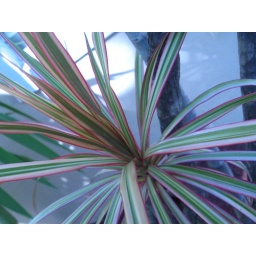
Een plant in de Youth Hostel van Key West, Florida